North American P-51 Mustang variants

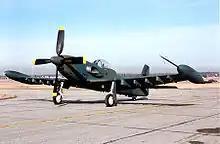
Piper PA48 Enforcer in USAF trials

In early 1944, the first P-51A-1-NA, "43-6003". was fitted and tested with a lightweight retractable ski kit replacing the wheels. This conversion was made in response to a perceived requirement for aircraft that would operate away from prepared airstrips. The main oleo leg fairings were retained, but the main wheel doors and tail wheel doors were removed for the tests. When the undercarriage was retracted, the main gear skis were housed in the space in the lower engine compartment made available by the removal of the fuselage .50 in (12.7 mm) Brownings from the P-51As. The entire installation added to the aircraft weight and required that the operating pressure of the hydraulic system had to be increased from ). Flight tests showed ground handling was good, and the Mustang could take off and land in a field length of ; the maximum speed was lower, although it was thought that fairings over the retracted skis would compensate.